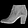
Label: Ankle boot